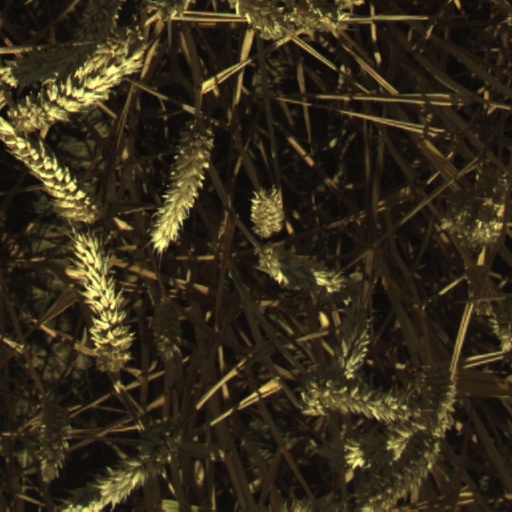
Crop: wheat